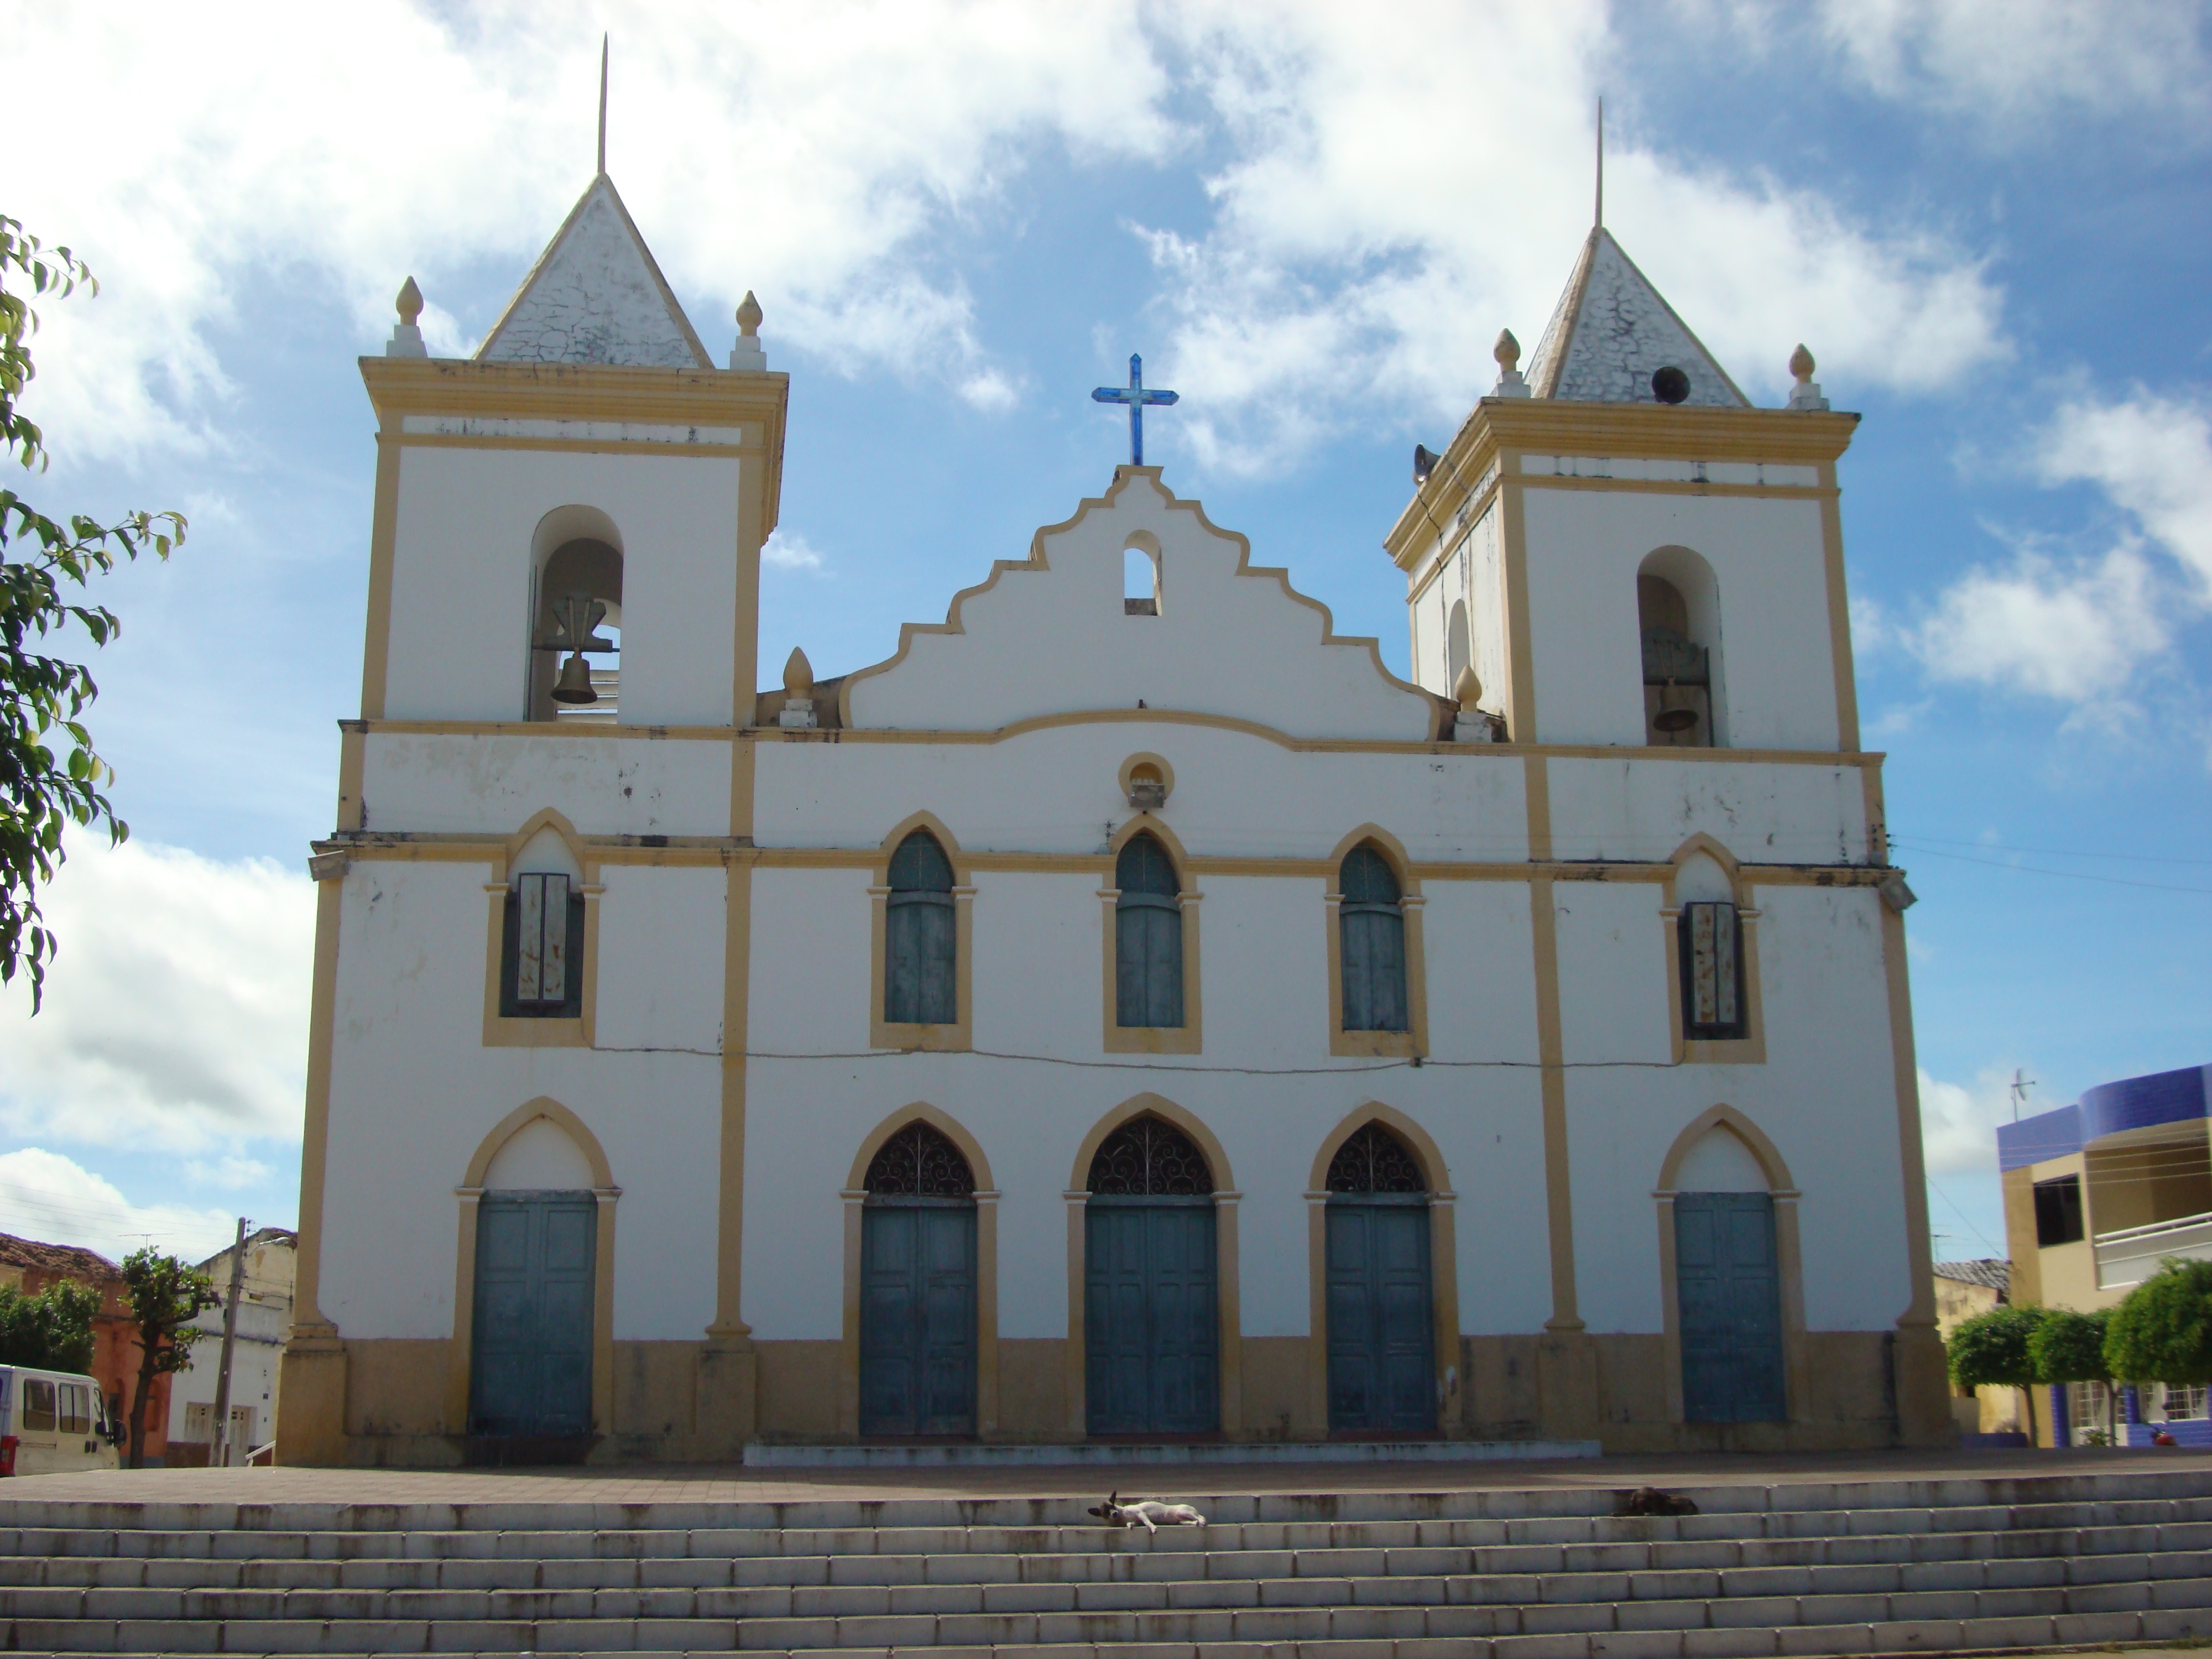
building, facade, church, cathedral, chapel, place of worship, monastery, synagogue, center, basilica, historic site, spanish missions in california, cajazeiras pb